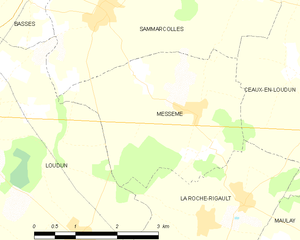
Carte des communes françaises Messemé